Oswald Jordan

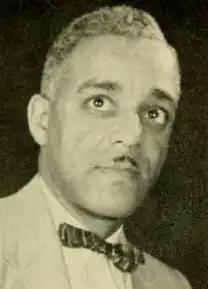
Jordan in 1959

Oswald Louis Jordan (May 9, 1912 – November 7, 1991) was an American politician who represented the 11th Suffolk district in the Massachusetts House of Representatives. He was the first African-American to represent Roxbury in the House.